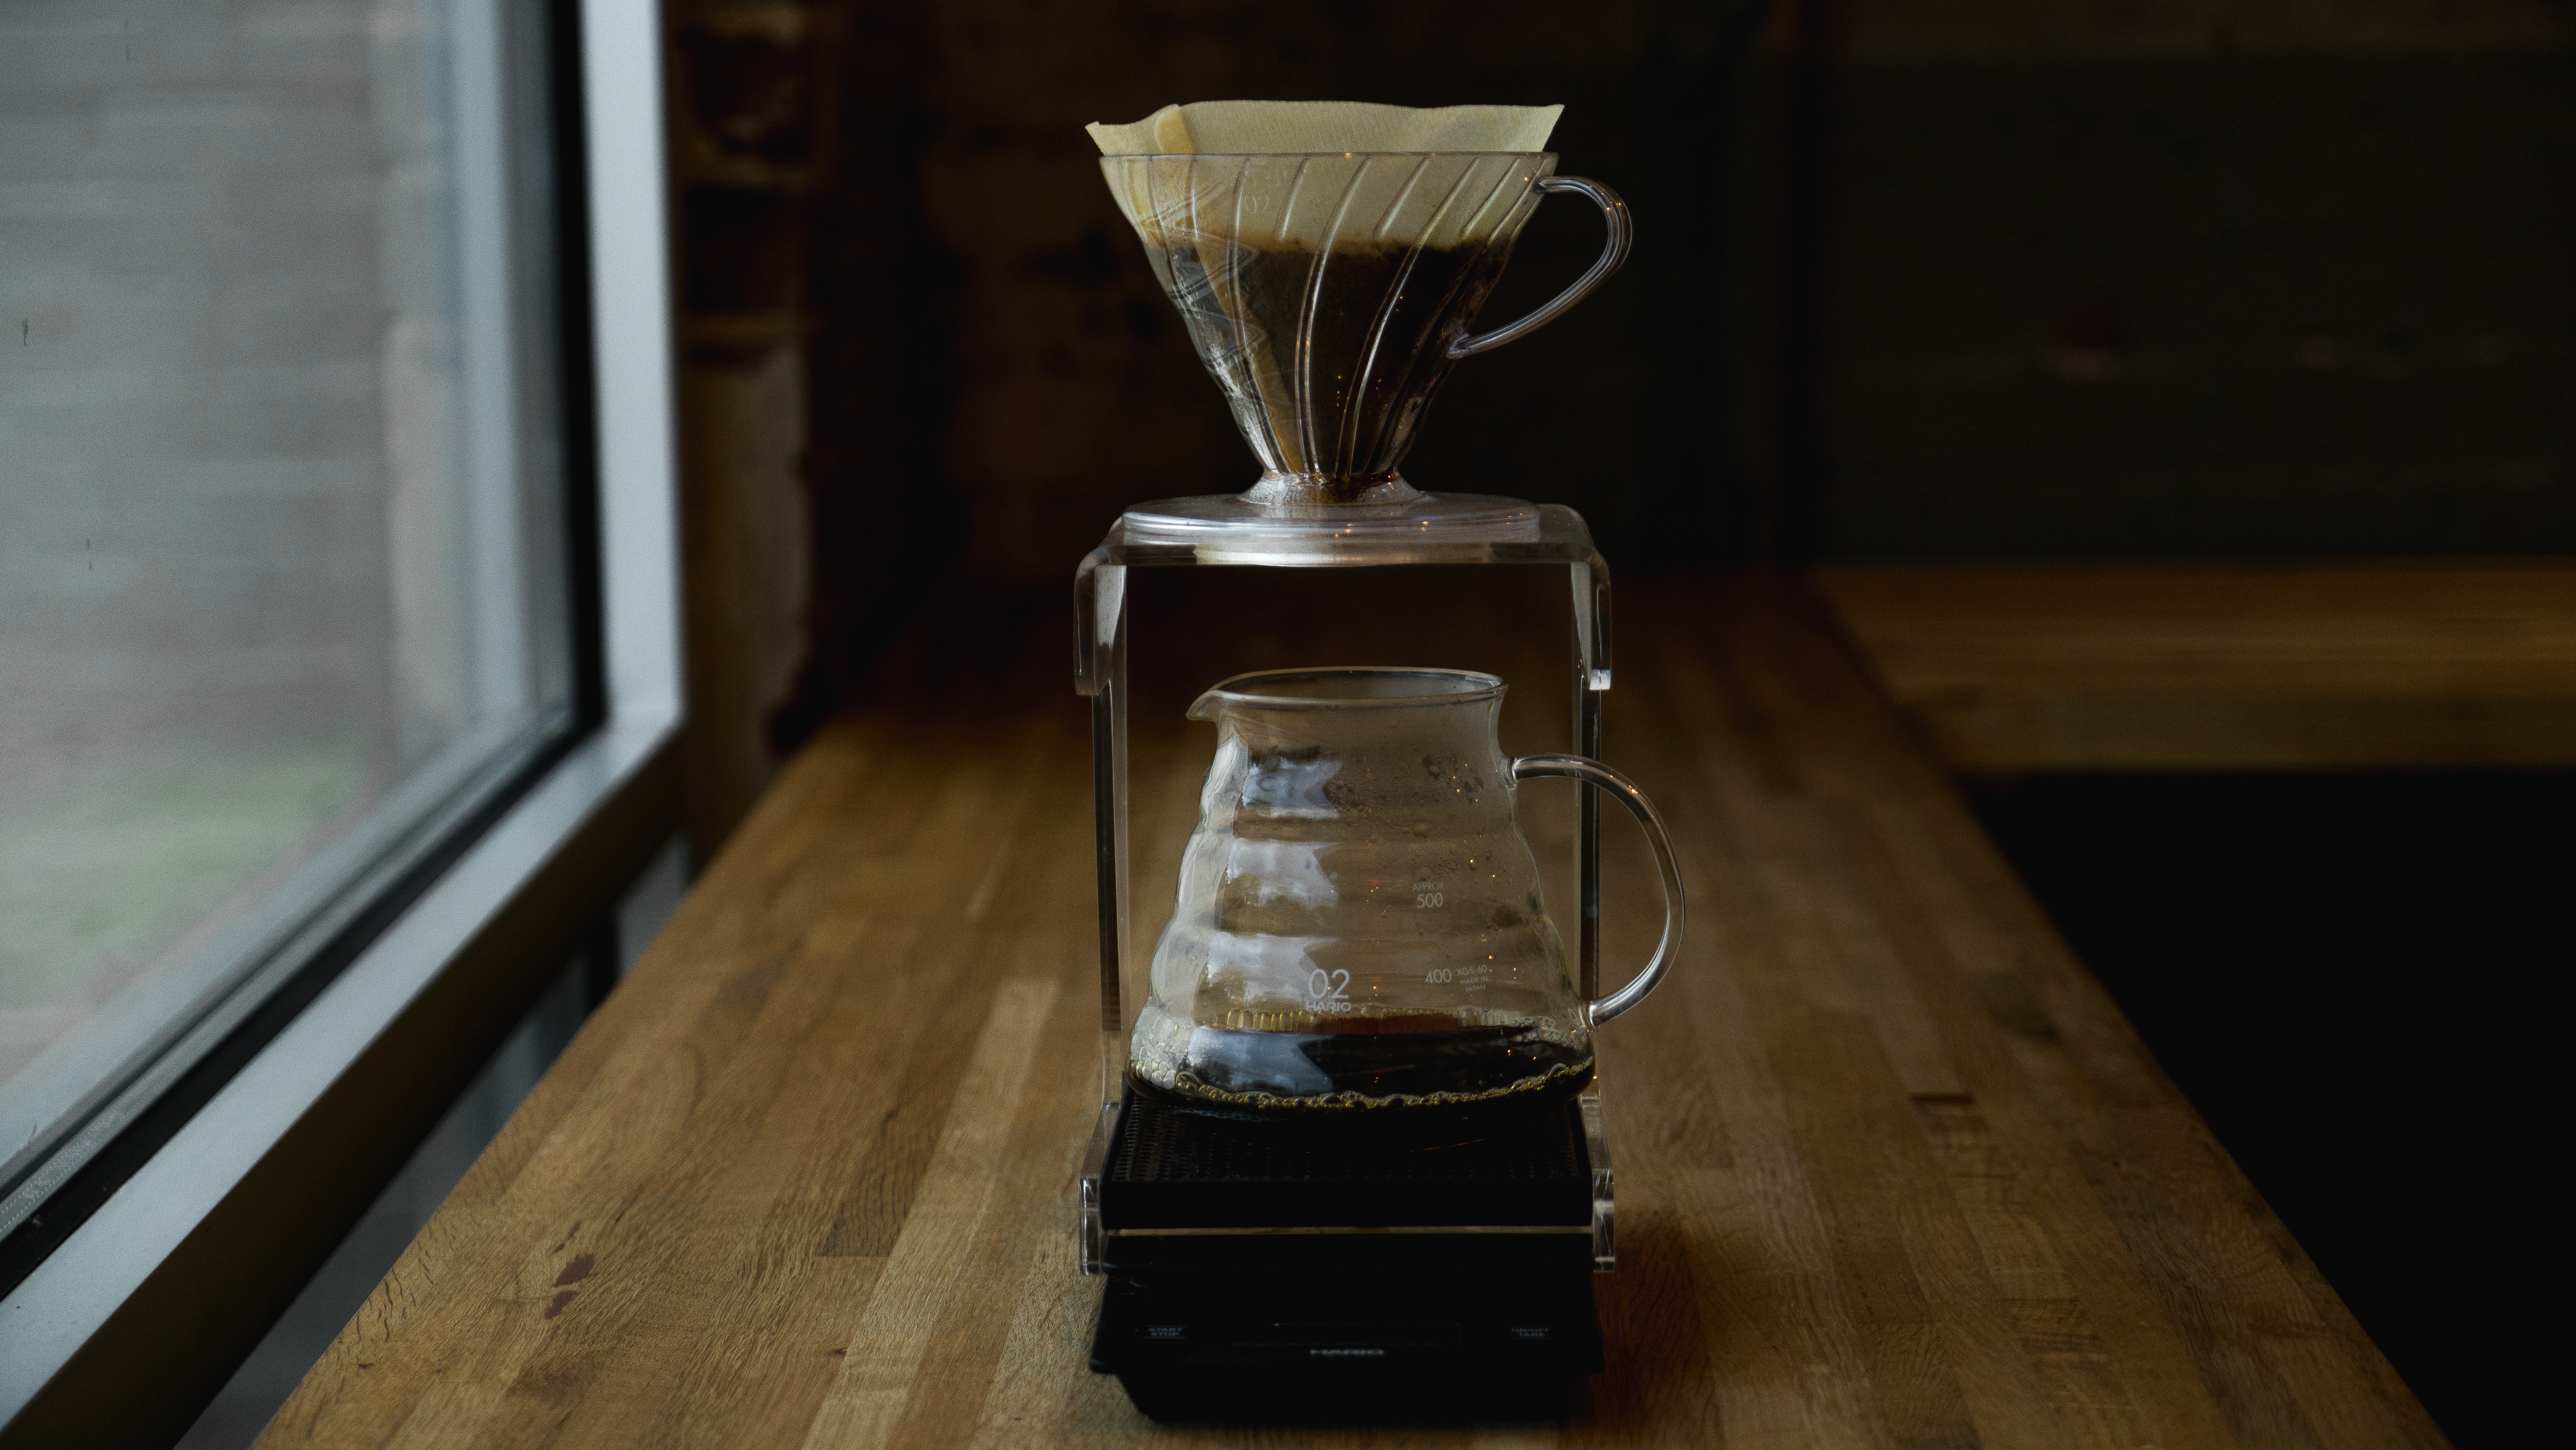
table, coffee, window, glass, drink, bottle, espresso, lighting, beaker, distilled beverage